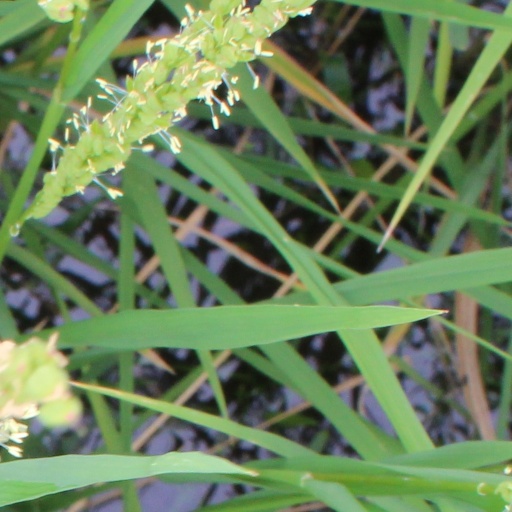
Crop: rice